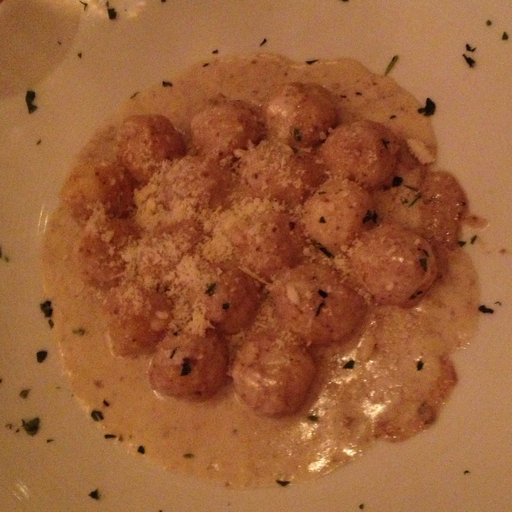
Label: gnocchi